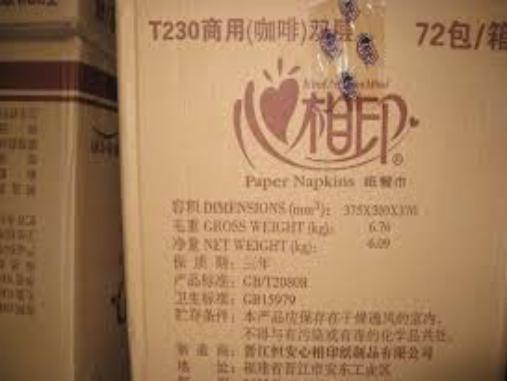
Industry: Necessities